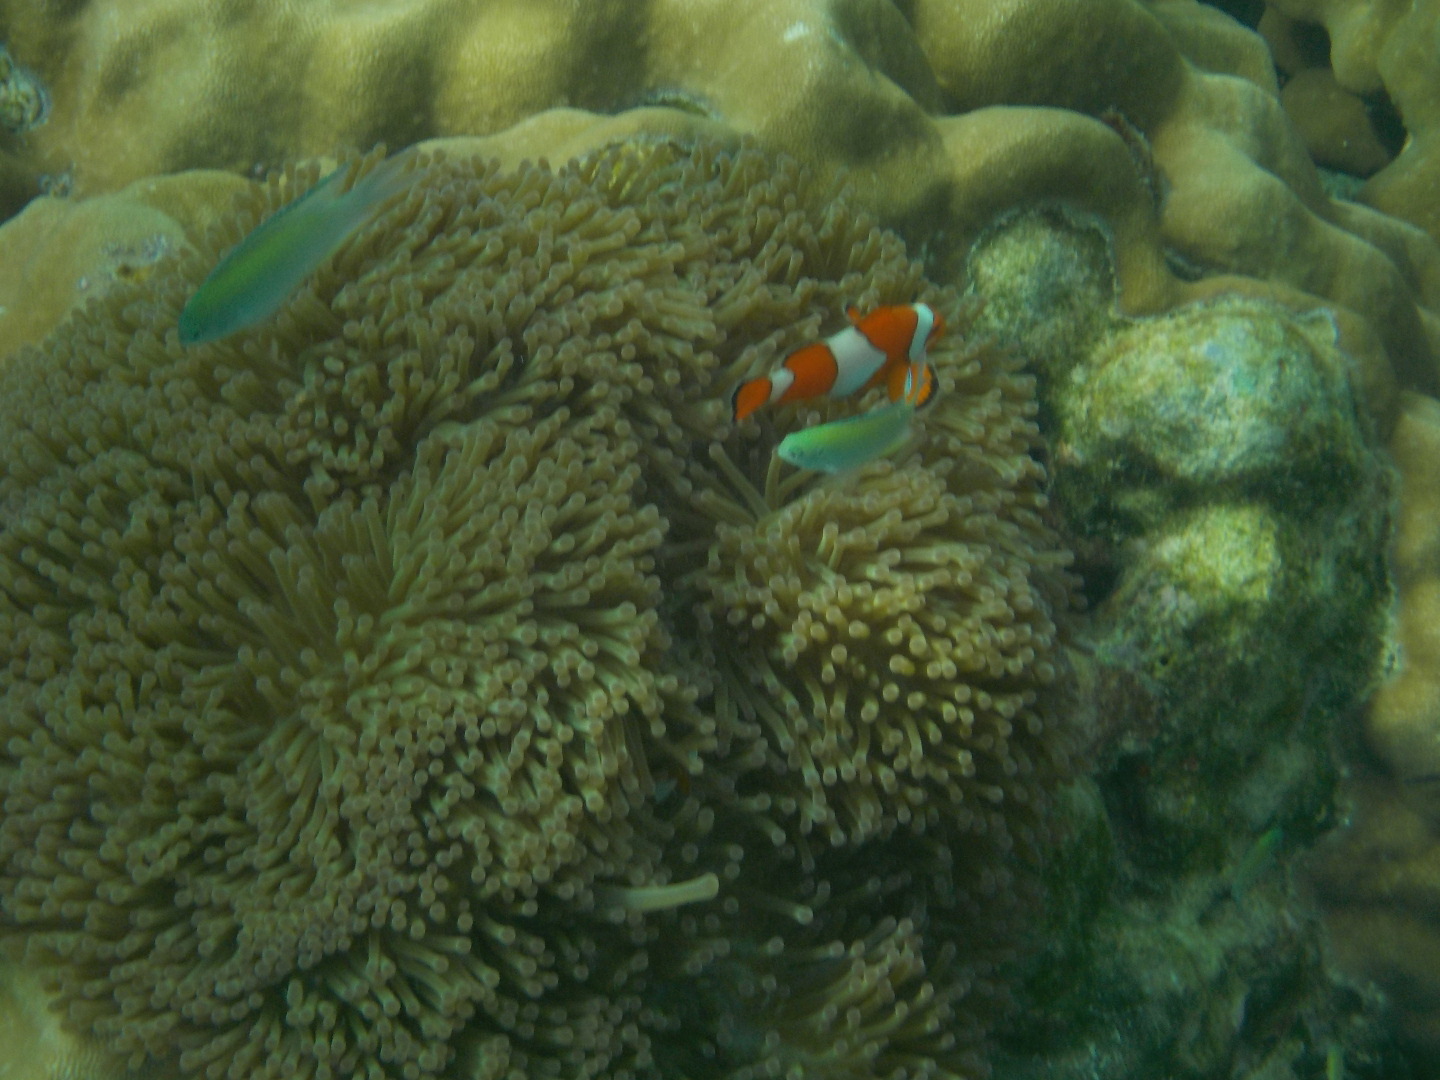
Amphiprion ocellaris (Ocellaris Anemonefish)